St George Wharf Tower

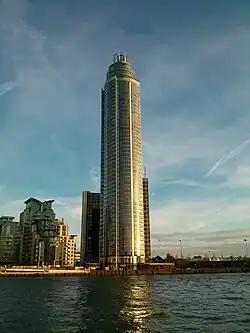
St George Wharf Tower in 2013

St George Wharf Tower, also known as the Vauxhall Tower, is a residential skyscraper in Vauxhall, London, and part of the St George Wharf development. At tall with 50 storeys, it is the 20th-tallest building in London and was the tallest residential building in the United Kingdom on its completion.